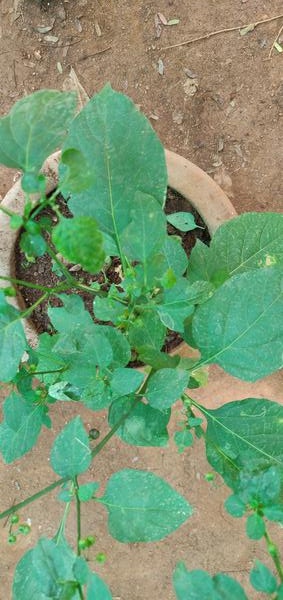
Plant: Nagadali